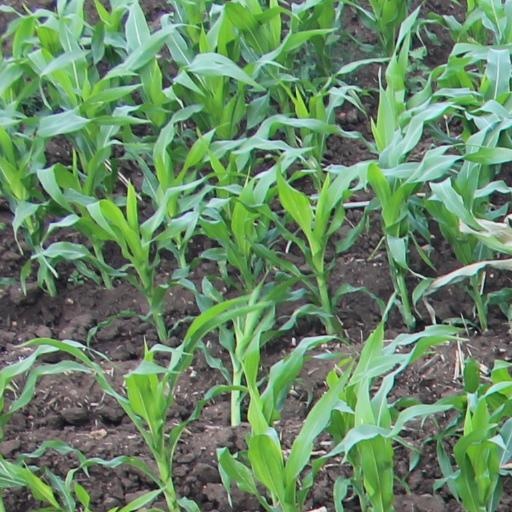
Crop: maize; corn